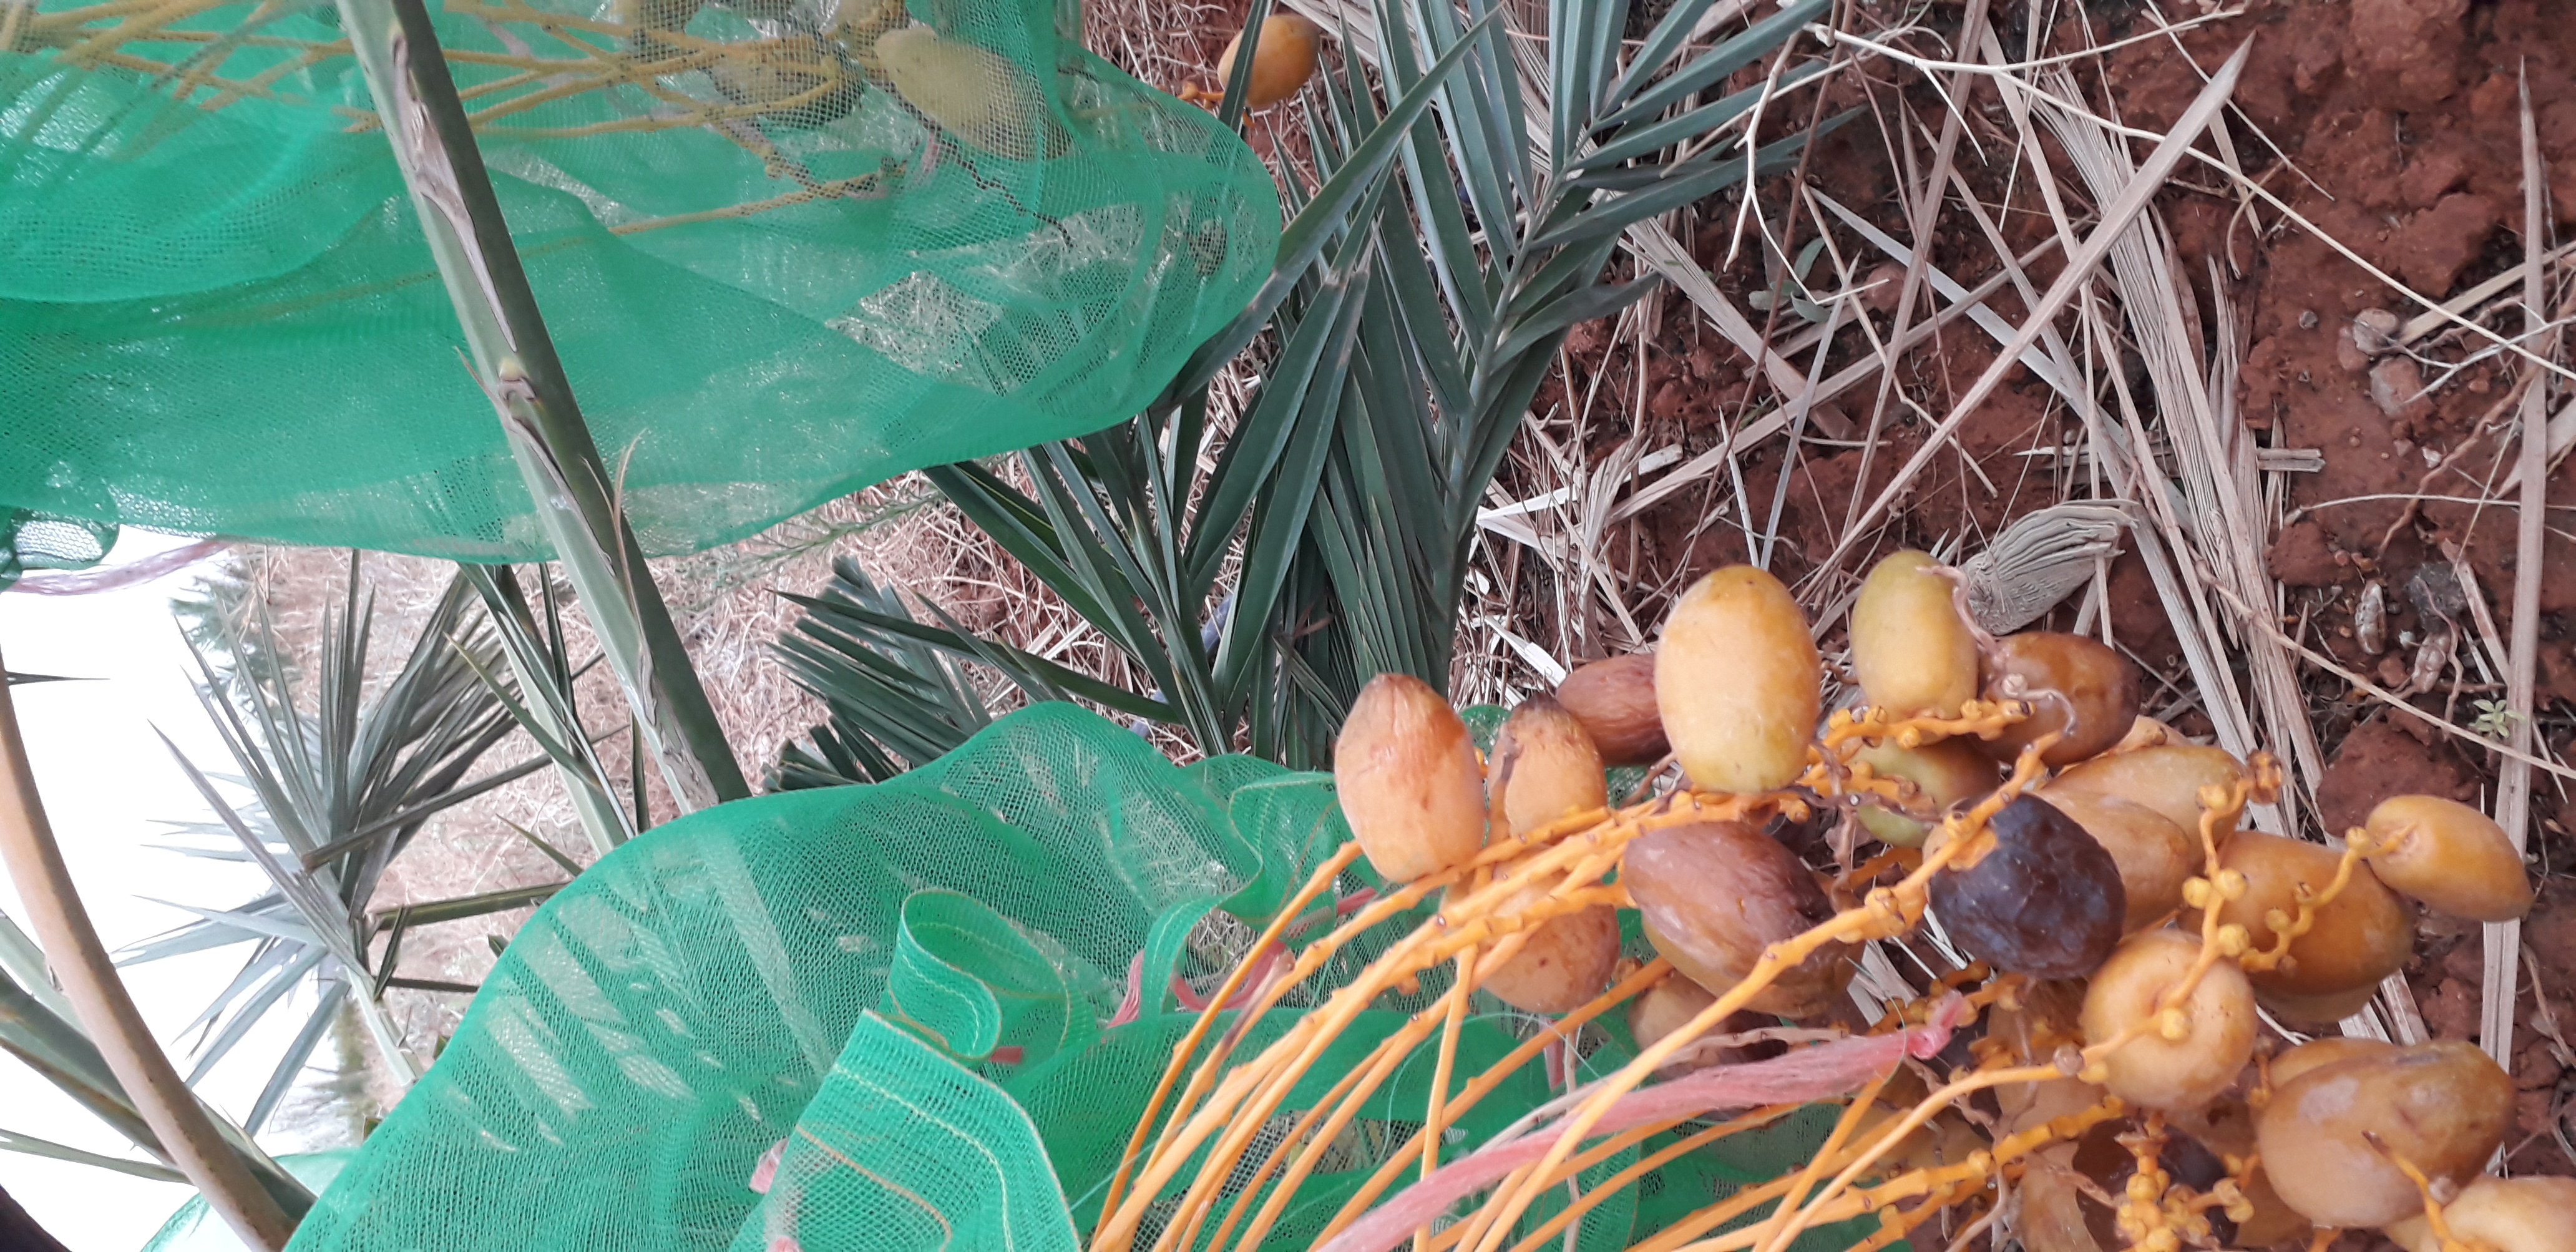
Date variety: Boumajhoul